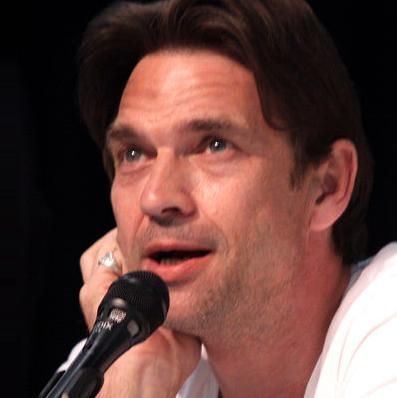
Age: 47